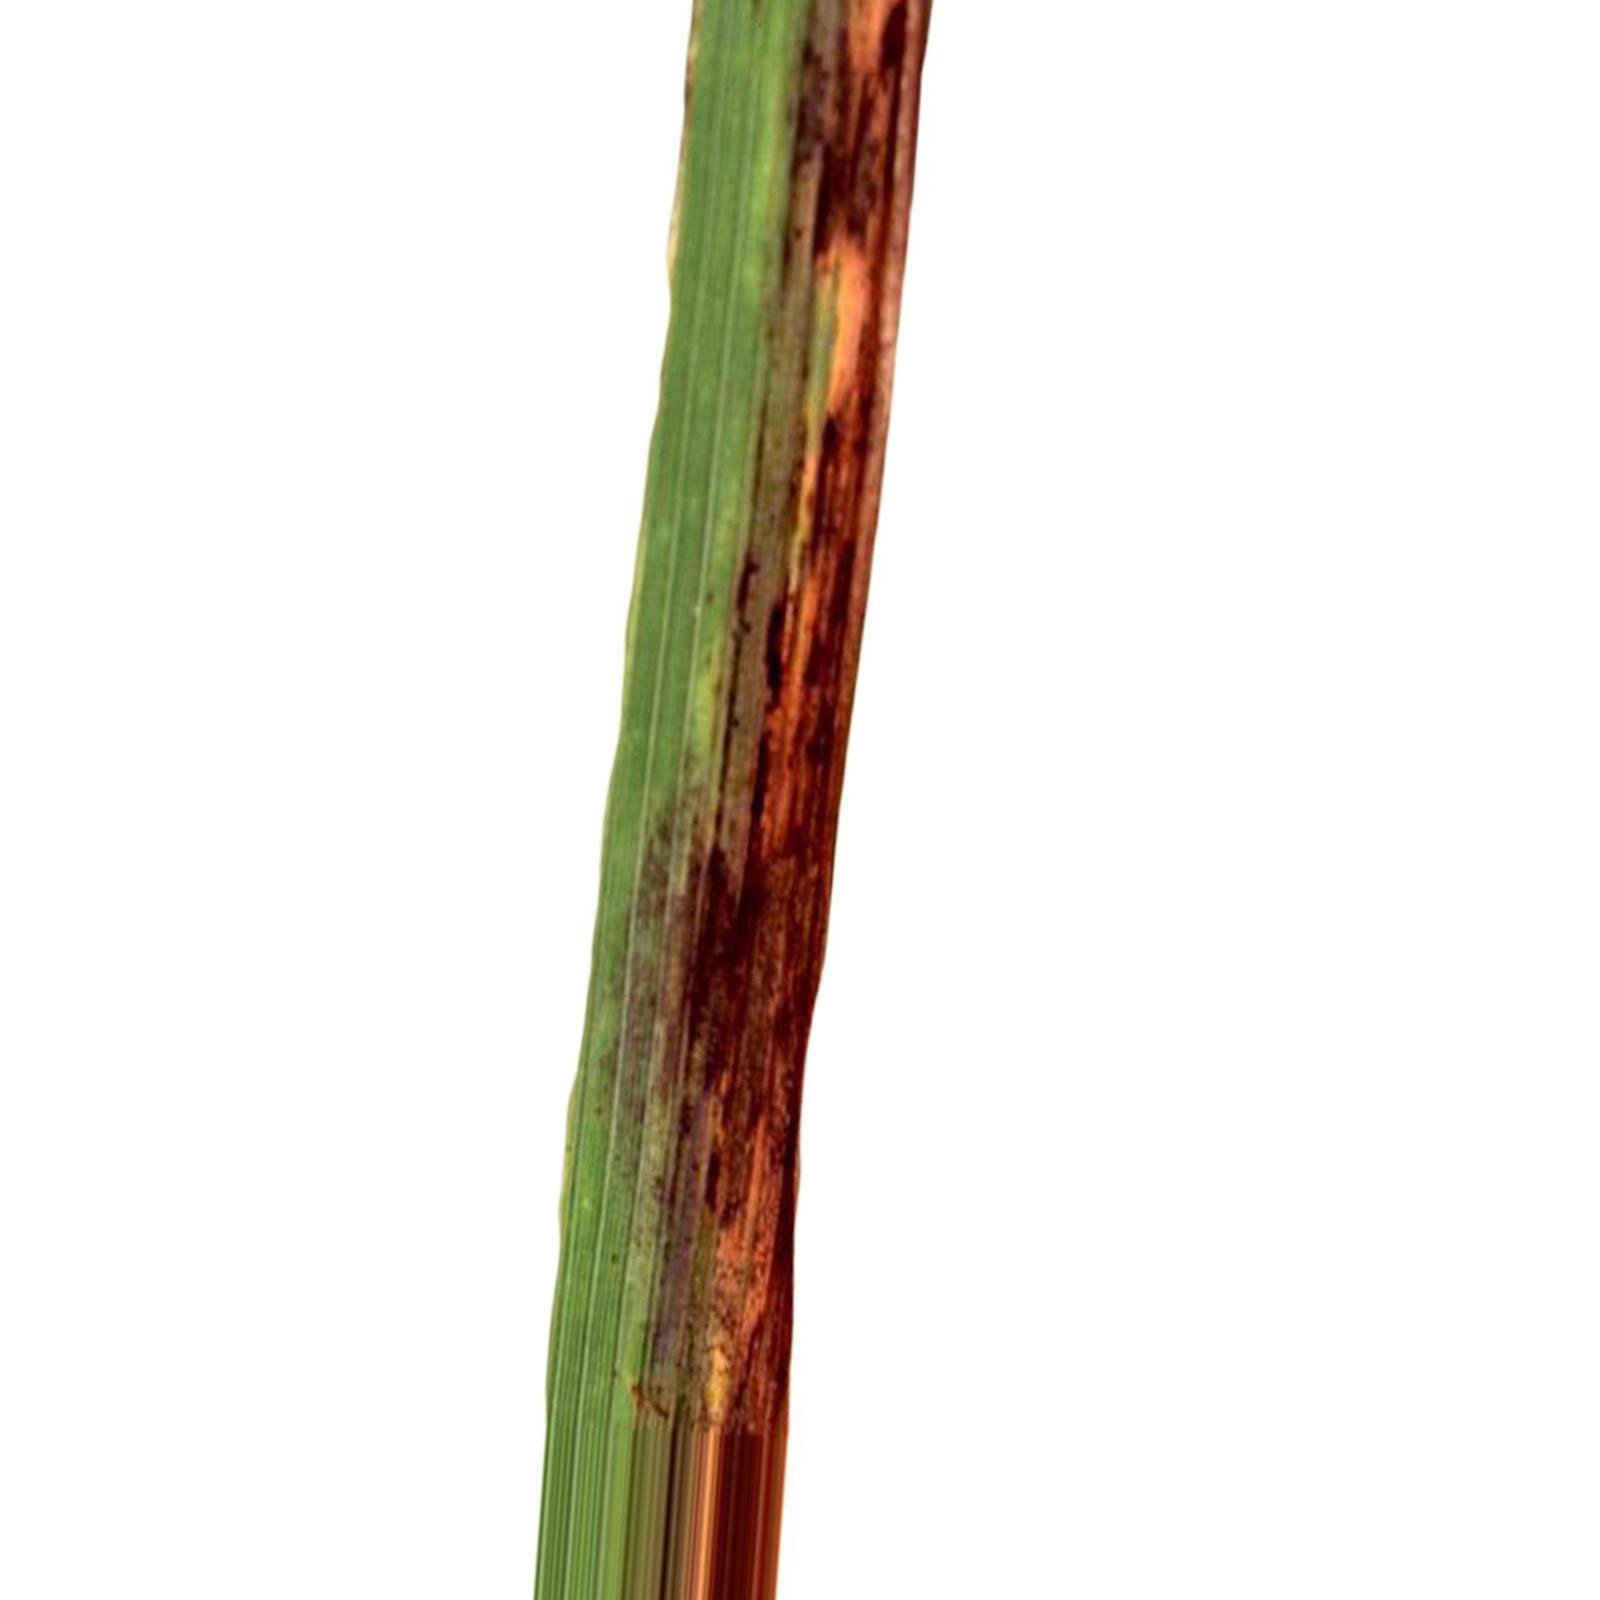
Nhãn: Bệnh Cháy lá ( Leaf scald )